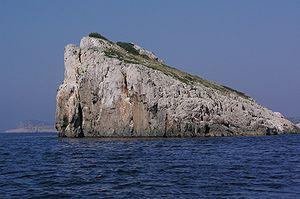
Le parc national des Kornati, fondé en 1980, est un parc national situé dans l'archipel des Kornati en Croatie. Le parc est composé de 89 îles et s'étend sur une superficie totale de 220 km², dont 70 km² terrestres et 150 km² marins.